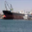
Label: ship